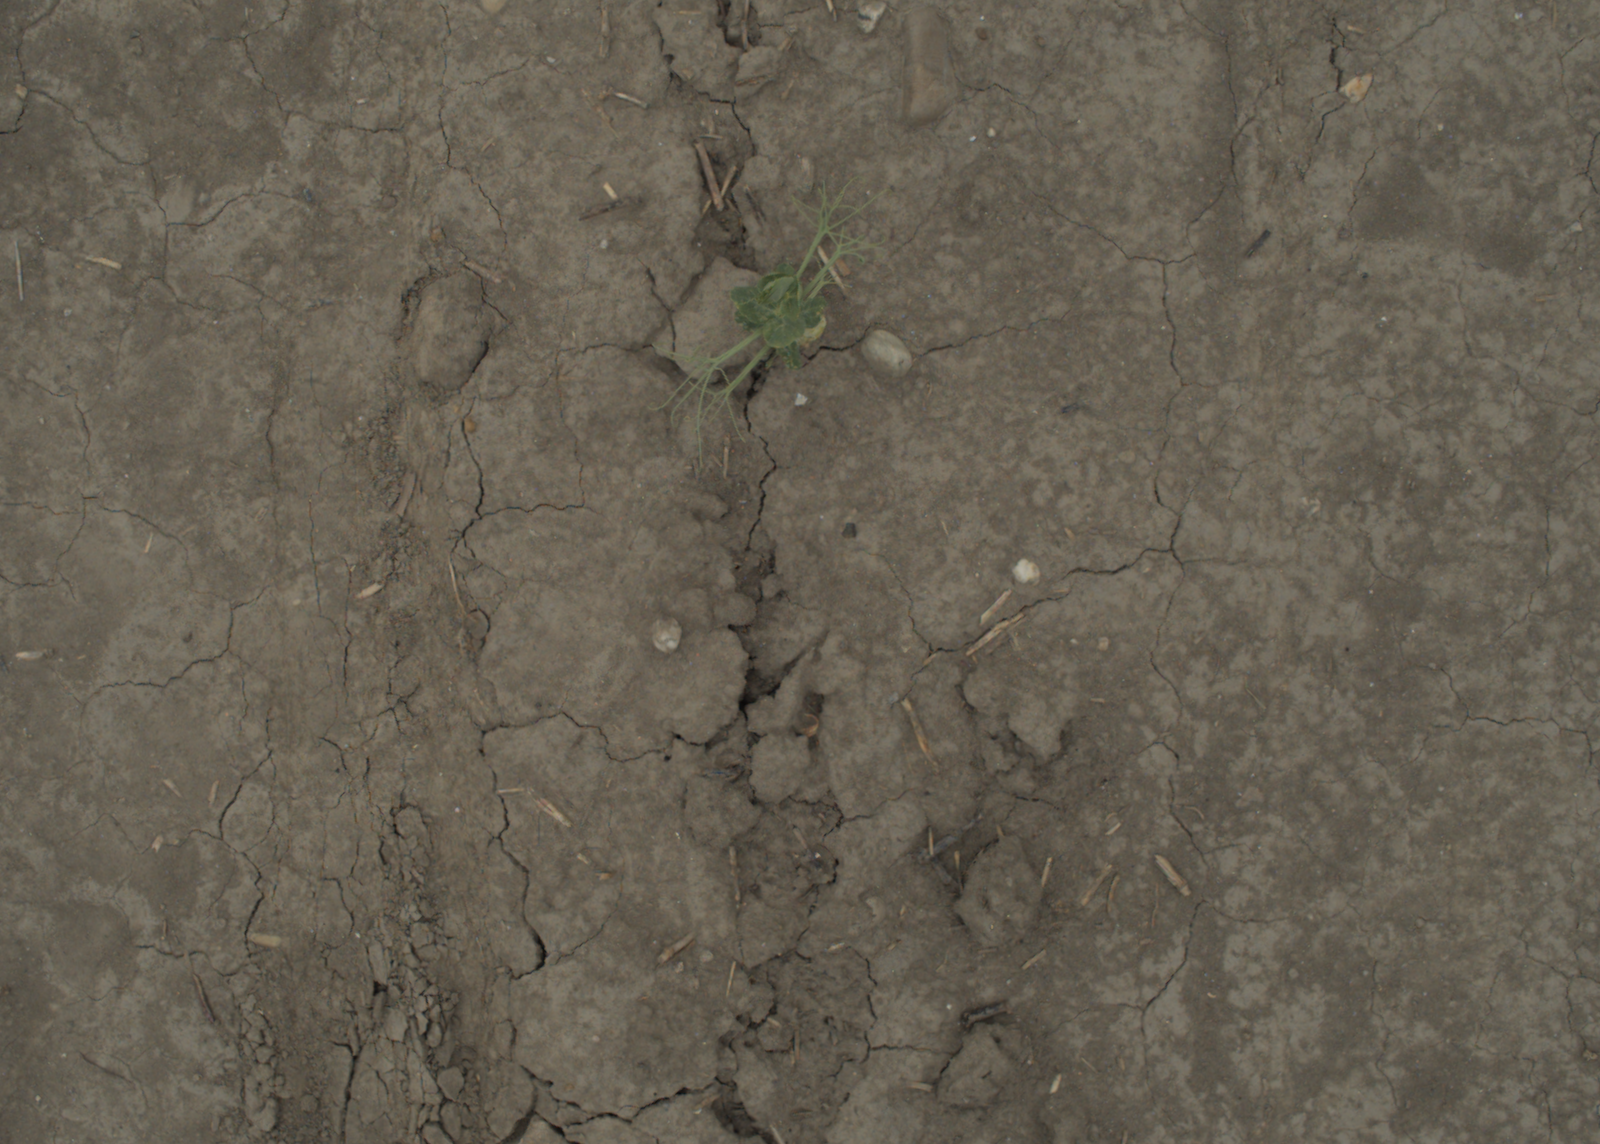
Capture date: 05.07.2021 13:19:29
Weather: cloudy
Wind: medium
Seeding date: 08.06.2021
Plant canopy height (mm): 961